Suicide attempt

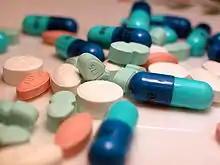
Overdosing on medication is the most common method used in suicide attempts, but this method rarely results in death.

Some suicide methods have higher rates of lethality than others. The use of firearms results in death 90% of the time. Wrist-slashing has a much lower lethality rate, comparatively. 75% of all suicide attempts are by drug overdose, a method that is often thwarted because the drug is nonlethal, or is used at a nonlethal dosage. These people survive 97% of the time.